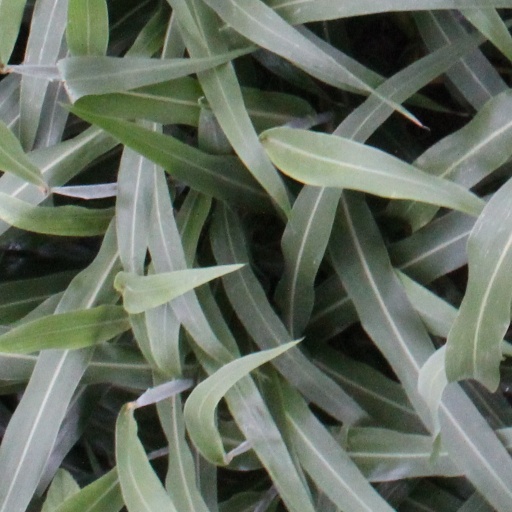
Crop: sorghum